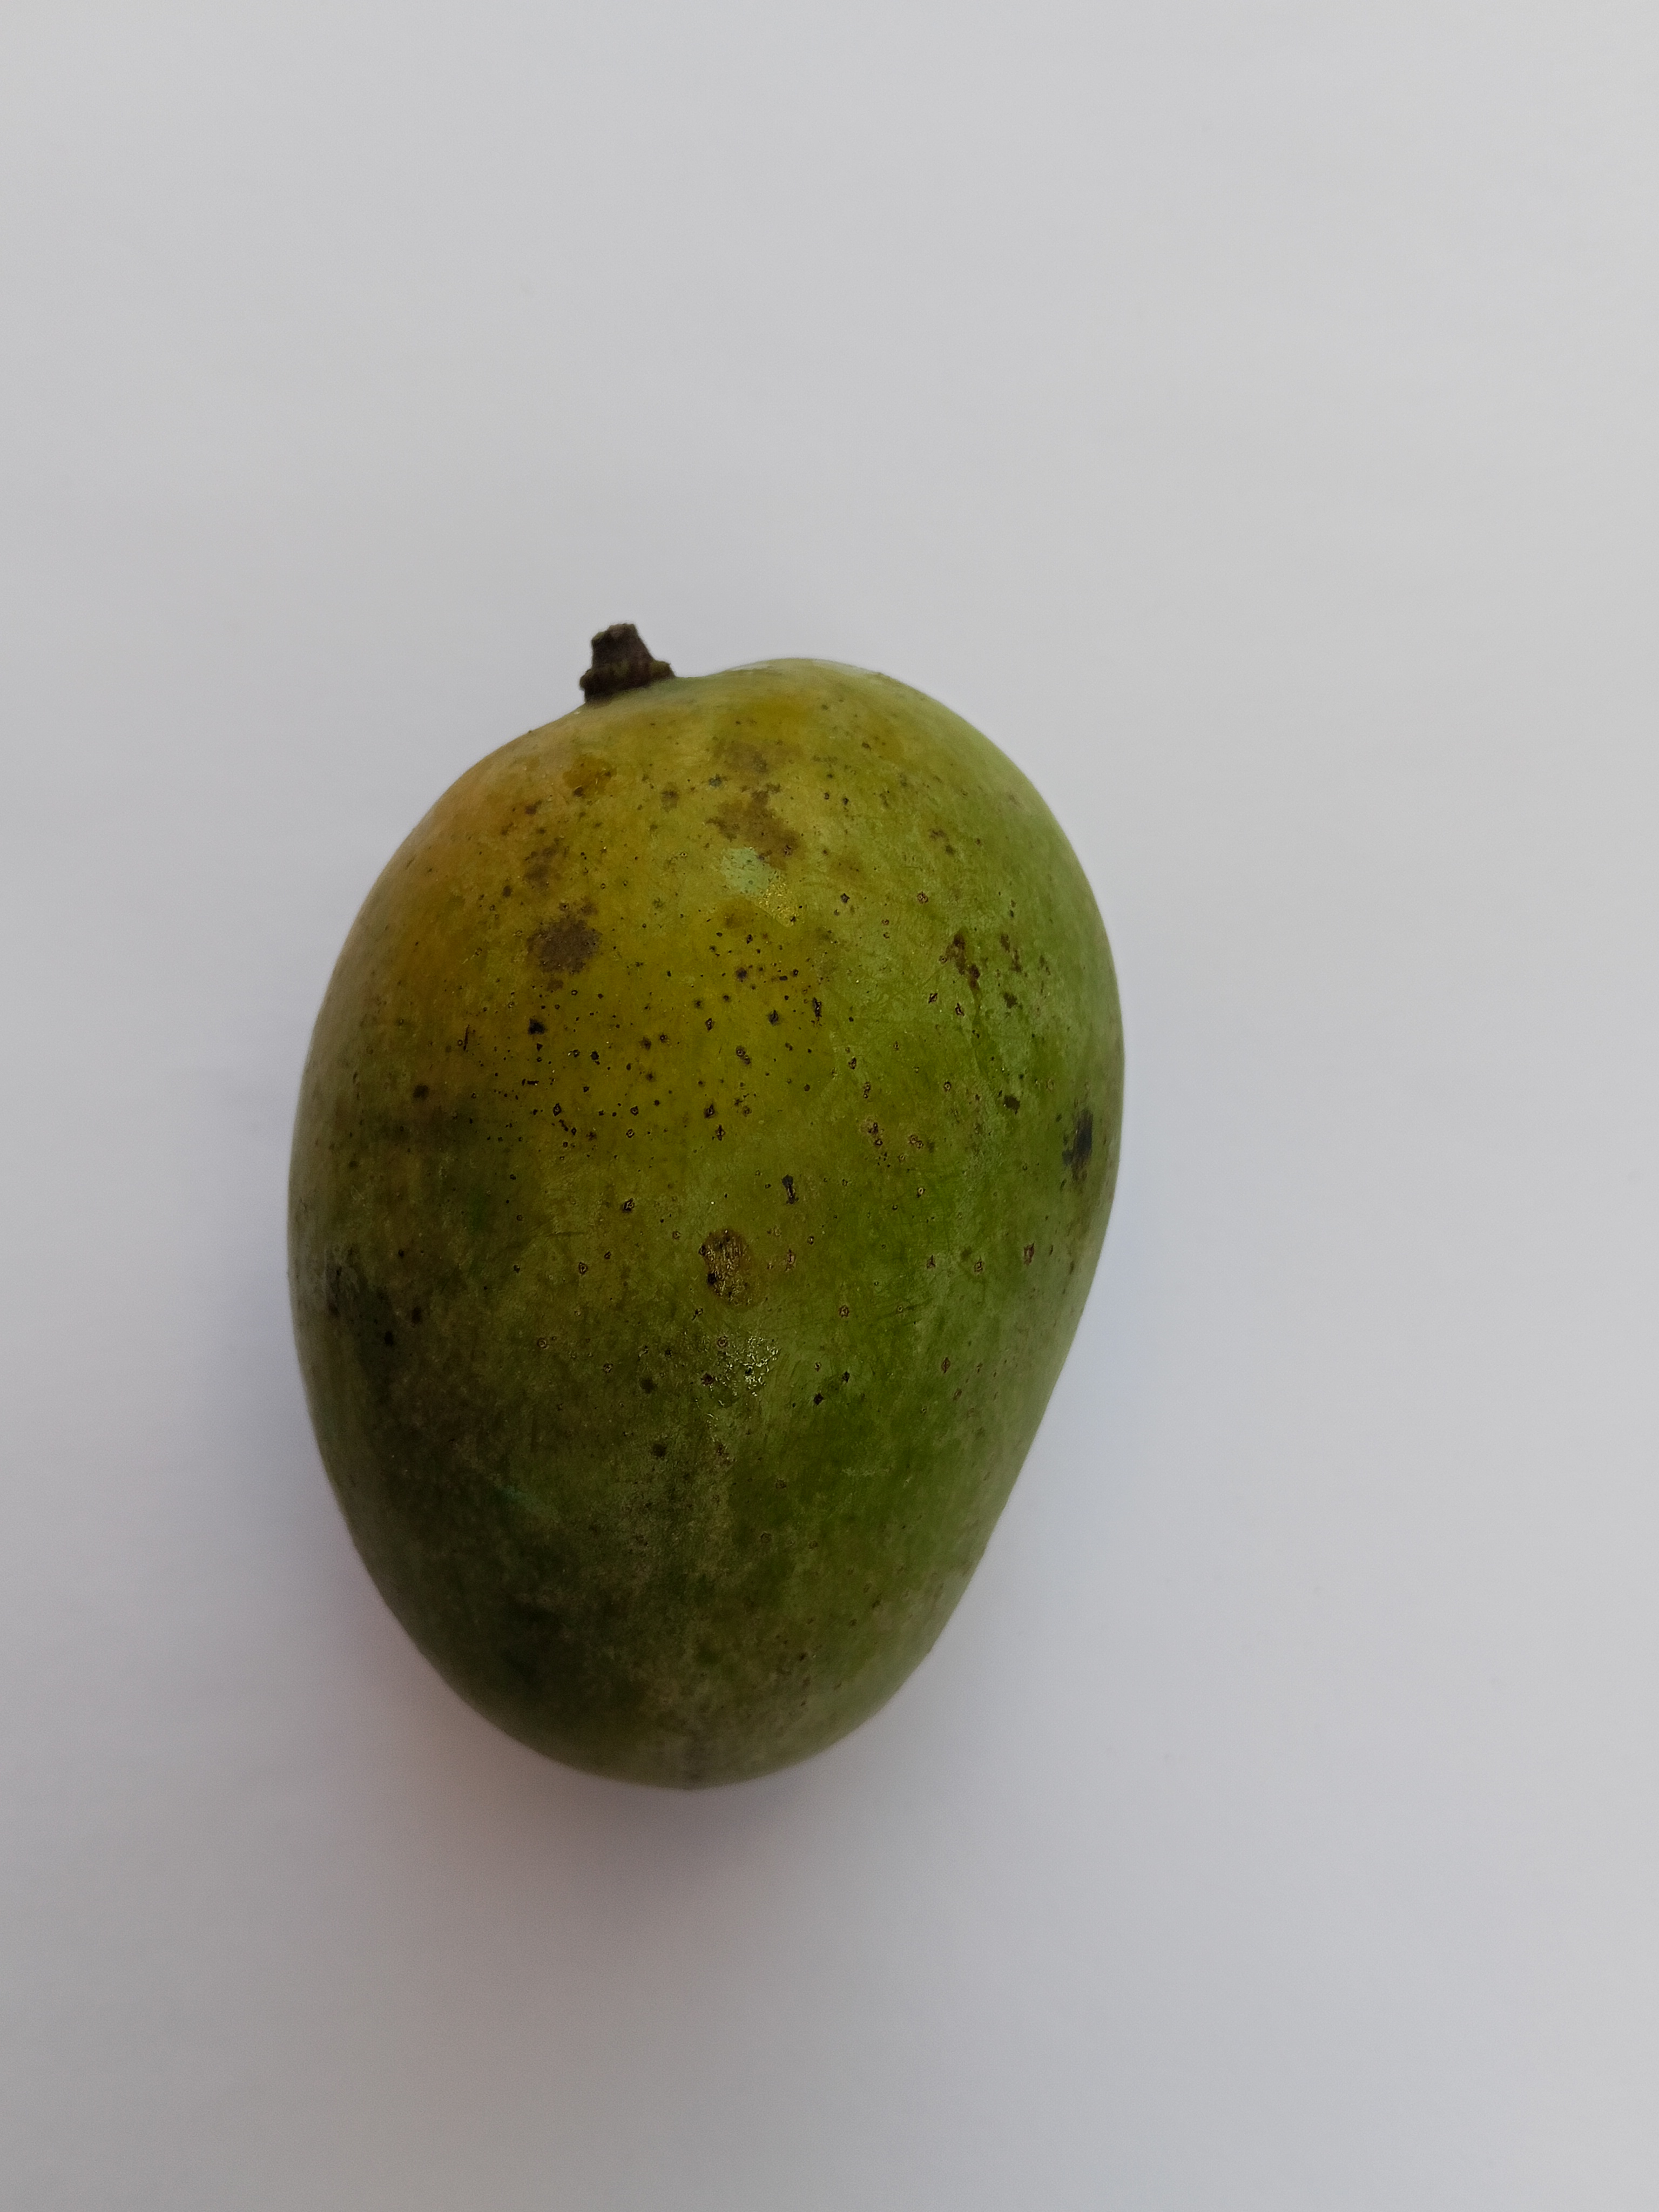
Mango variety: Amrapali